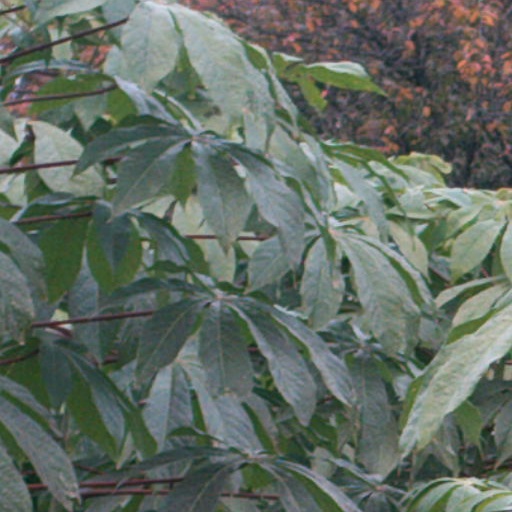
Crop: cassava